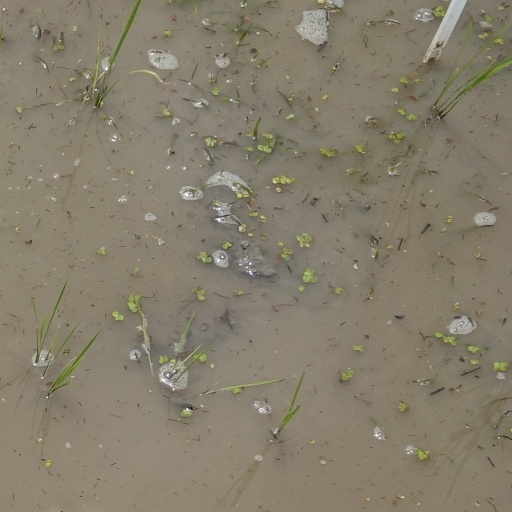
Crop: rice